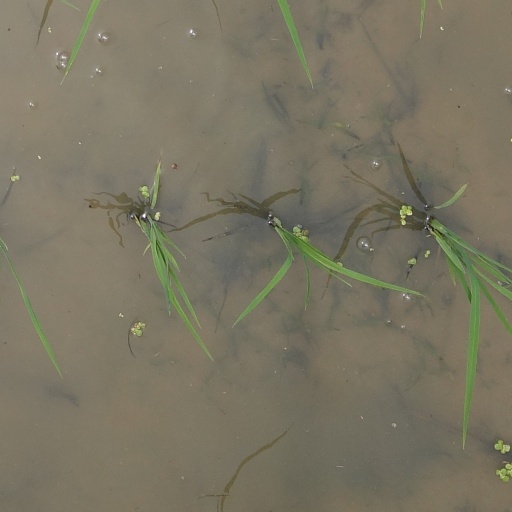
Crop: rice